Pop-Tarts

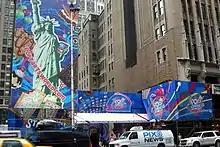
Pop-Tarts World, New York

In the early 1960s, Kellogg's biggest competitor, Post, invented a process for dehydrating food and enclosing it in foil to keep it fresh. Originally used for dog food, they were looking to expand their breakfast market and adapted the process to a new toaster-prepared breakfast pastry. Post announced its new product to the press in 1964 several months before they went to market, calling them "Country Squares".